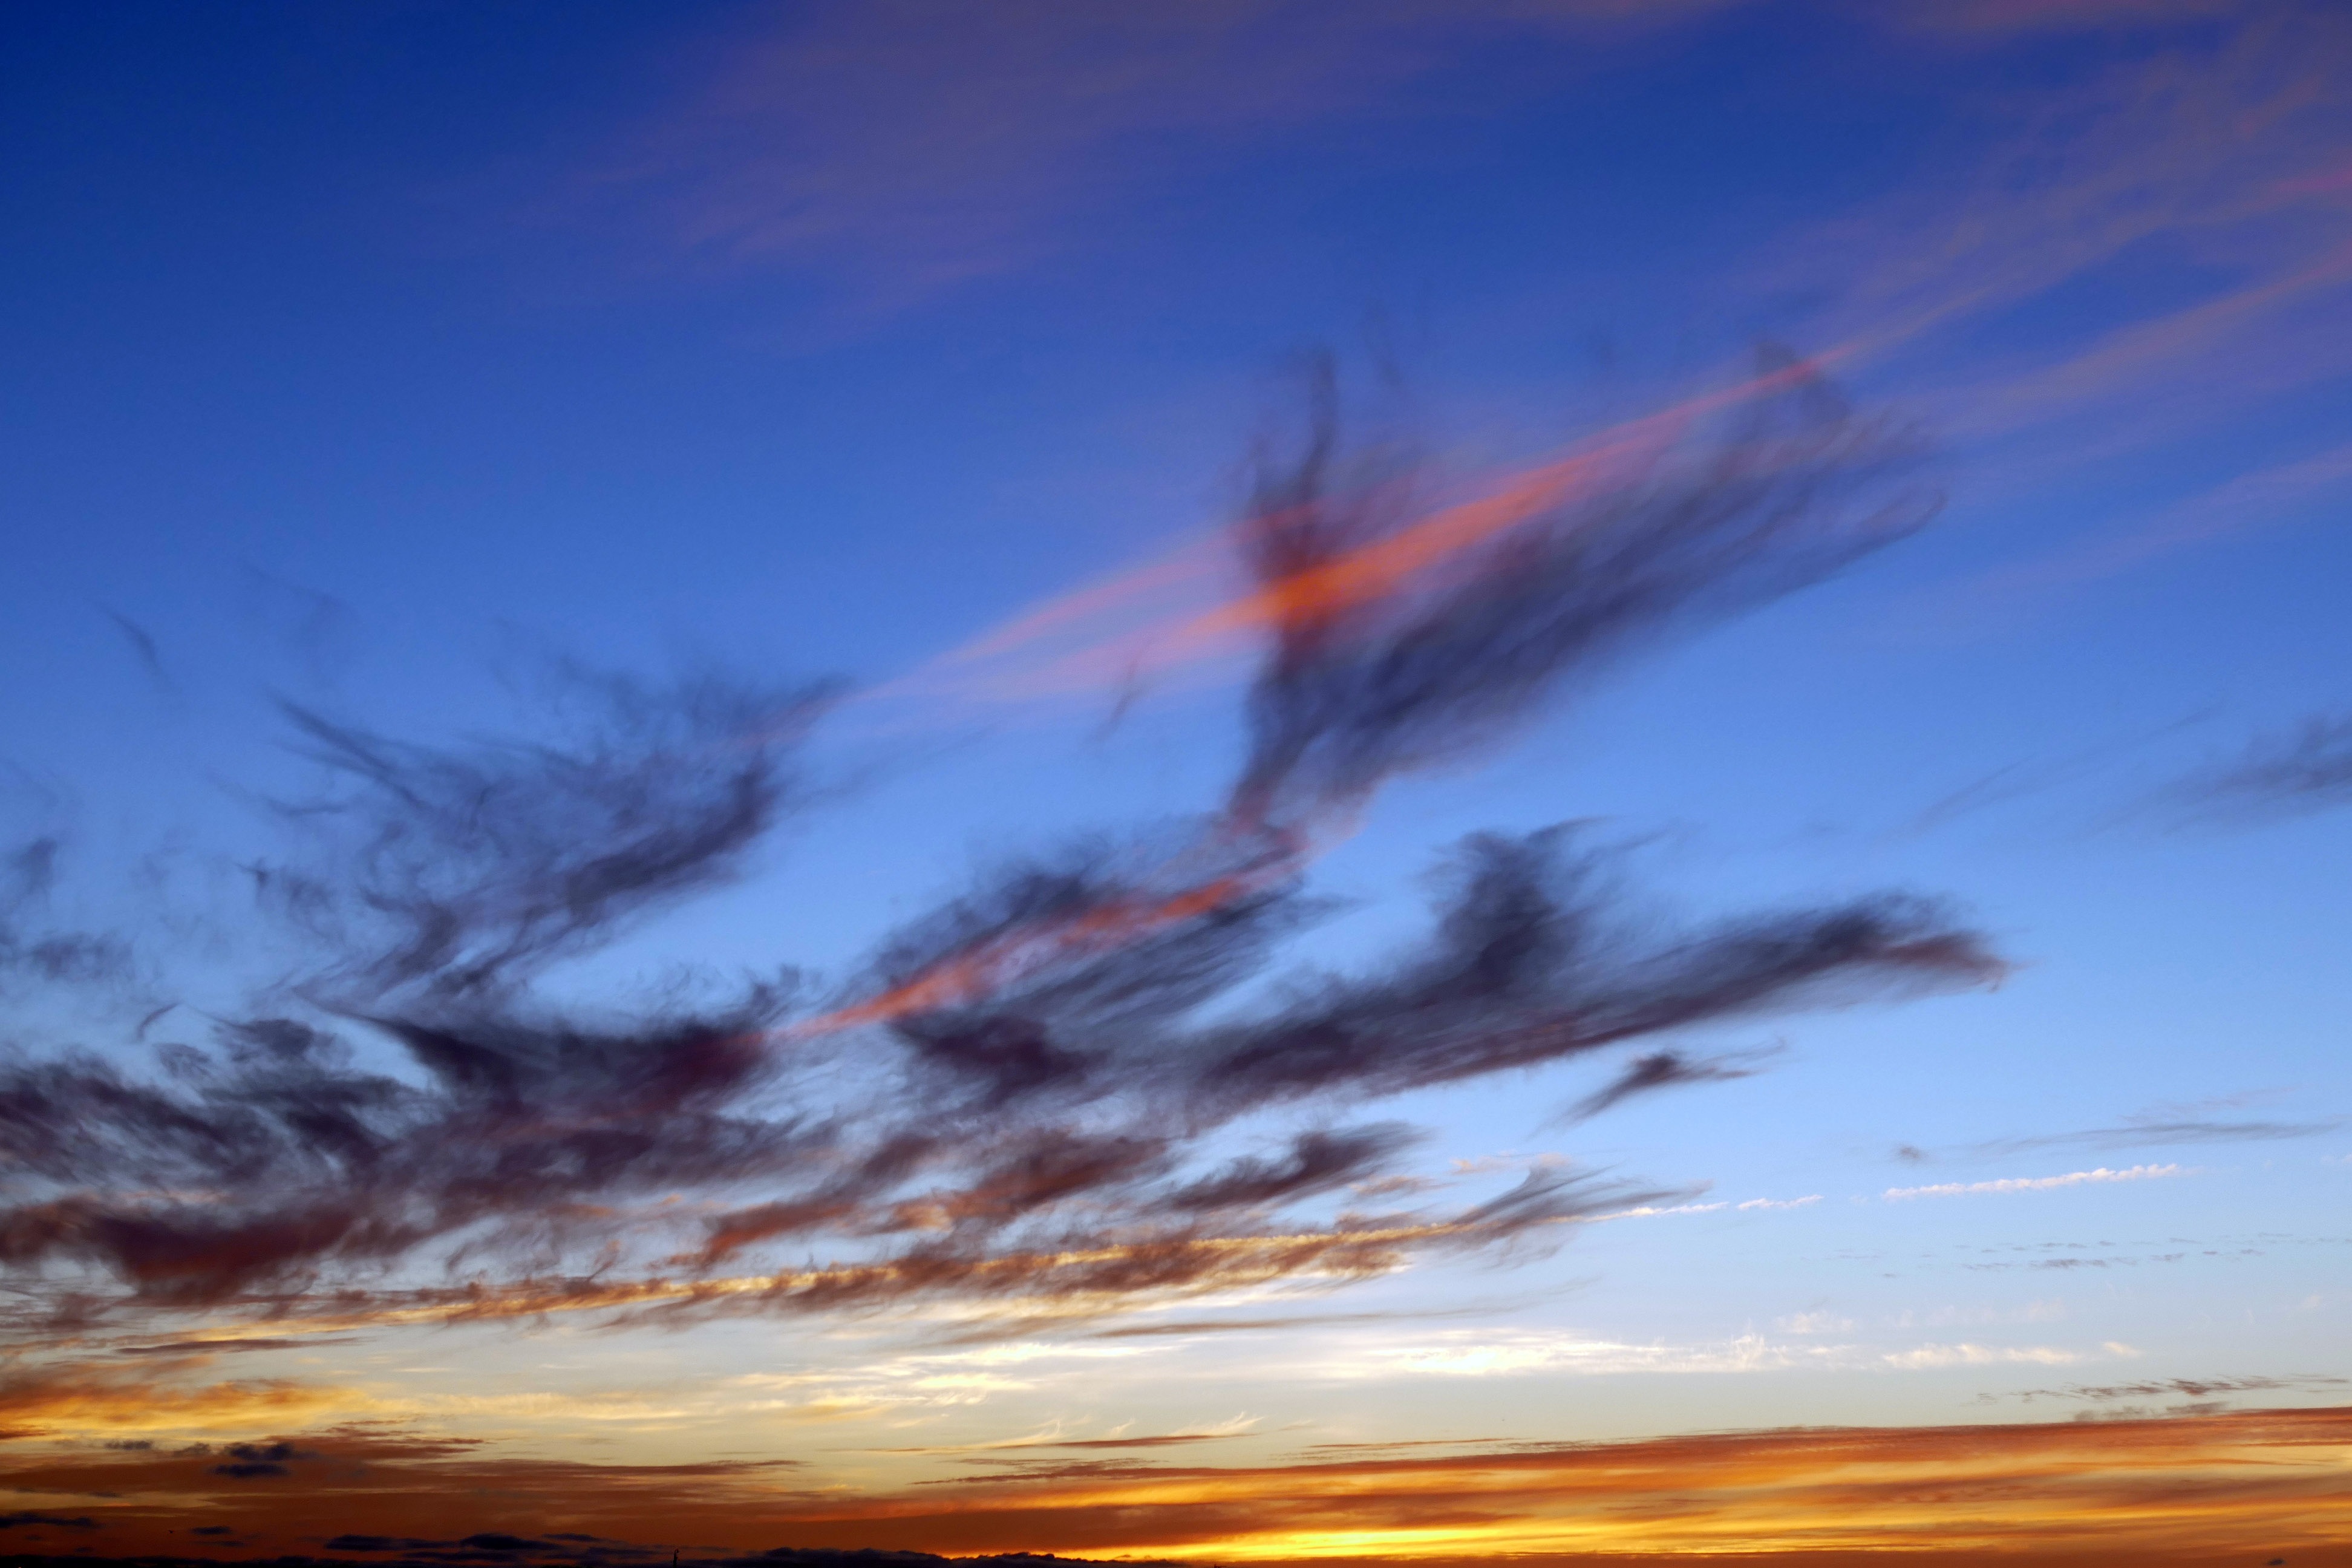
sea, nature, horizon, light, cloud, sky, sun, sunrise, sunset, prairie, sunlight, morning, wind, dawn, atmosphere, summer, dusk, evening, orange, color, weather, blue, plain, cloudscape, bright, sunset sky, sunrise sky, afterglow, meteorological phenomenon, atmosphere of earth